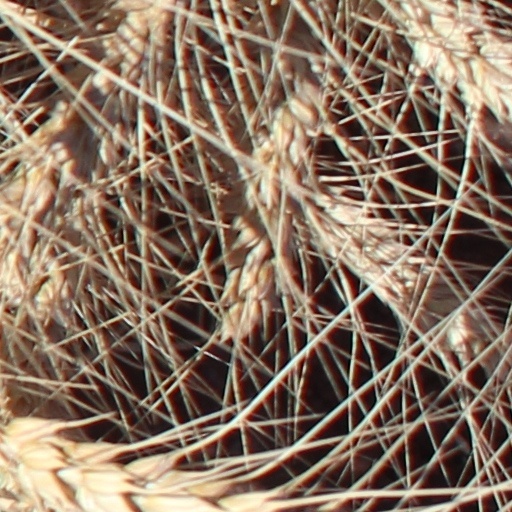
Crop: wheat